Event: Nepal Earthquake
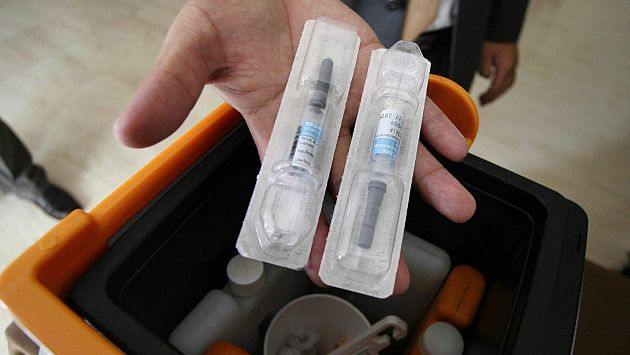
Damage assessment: no_damage